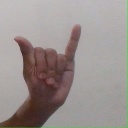
अक्षर: य